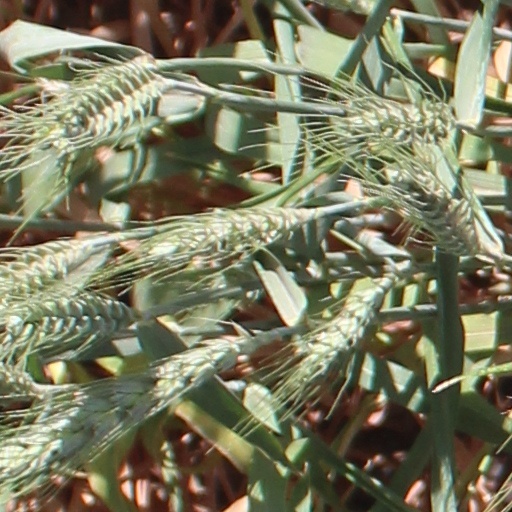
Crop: wheat